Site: brandenburg
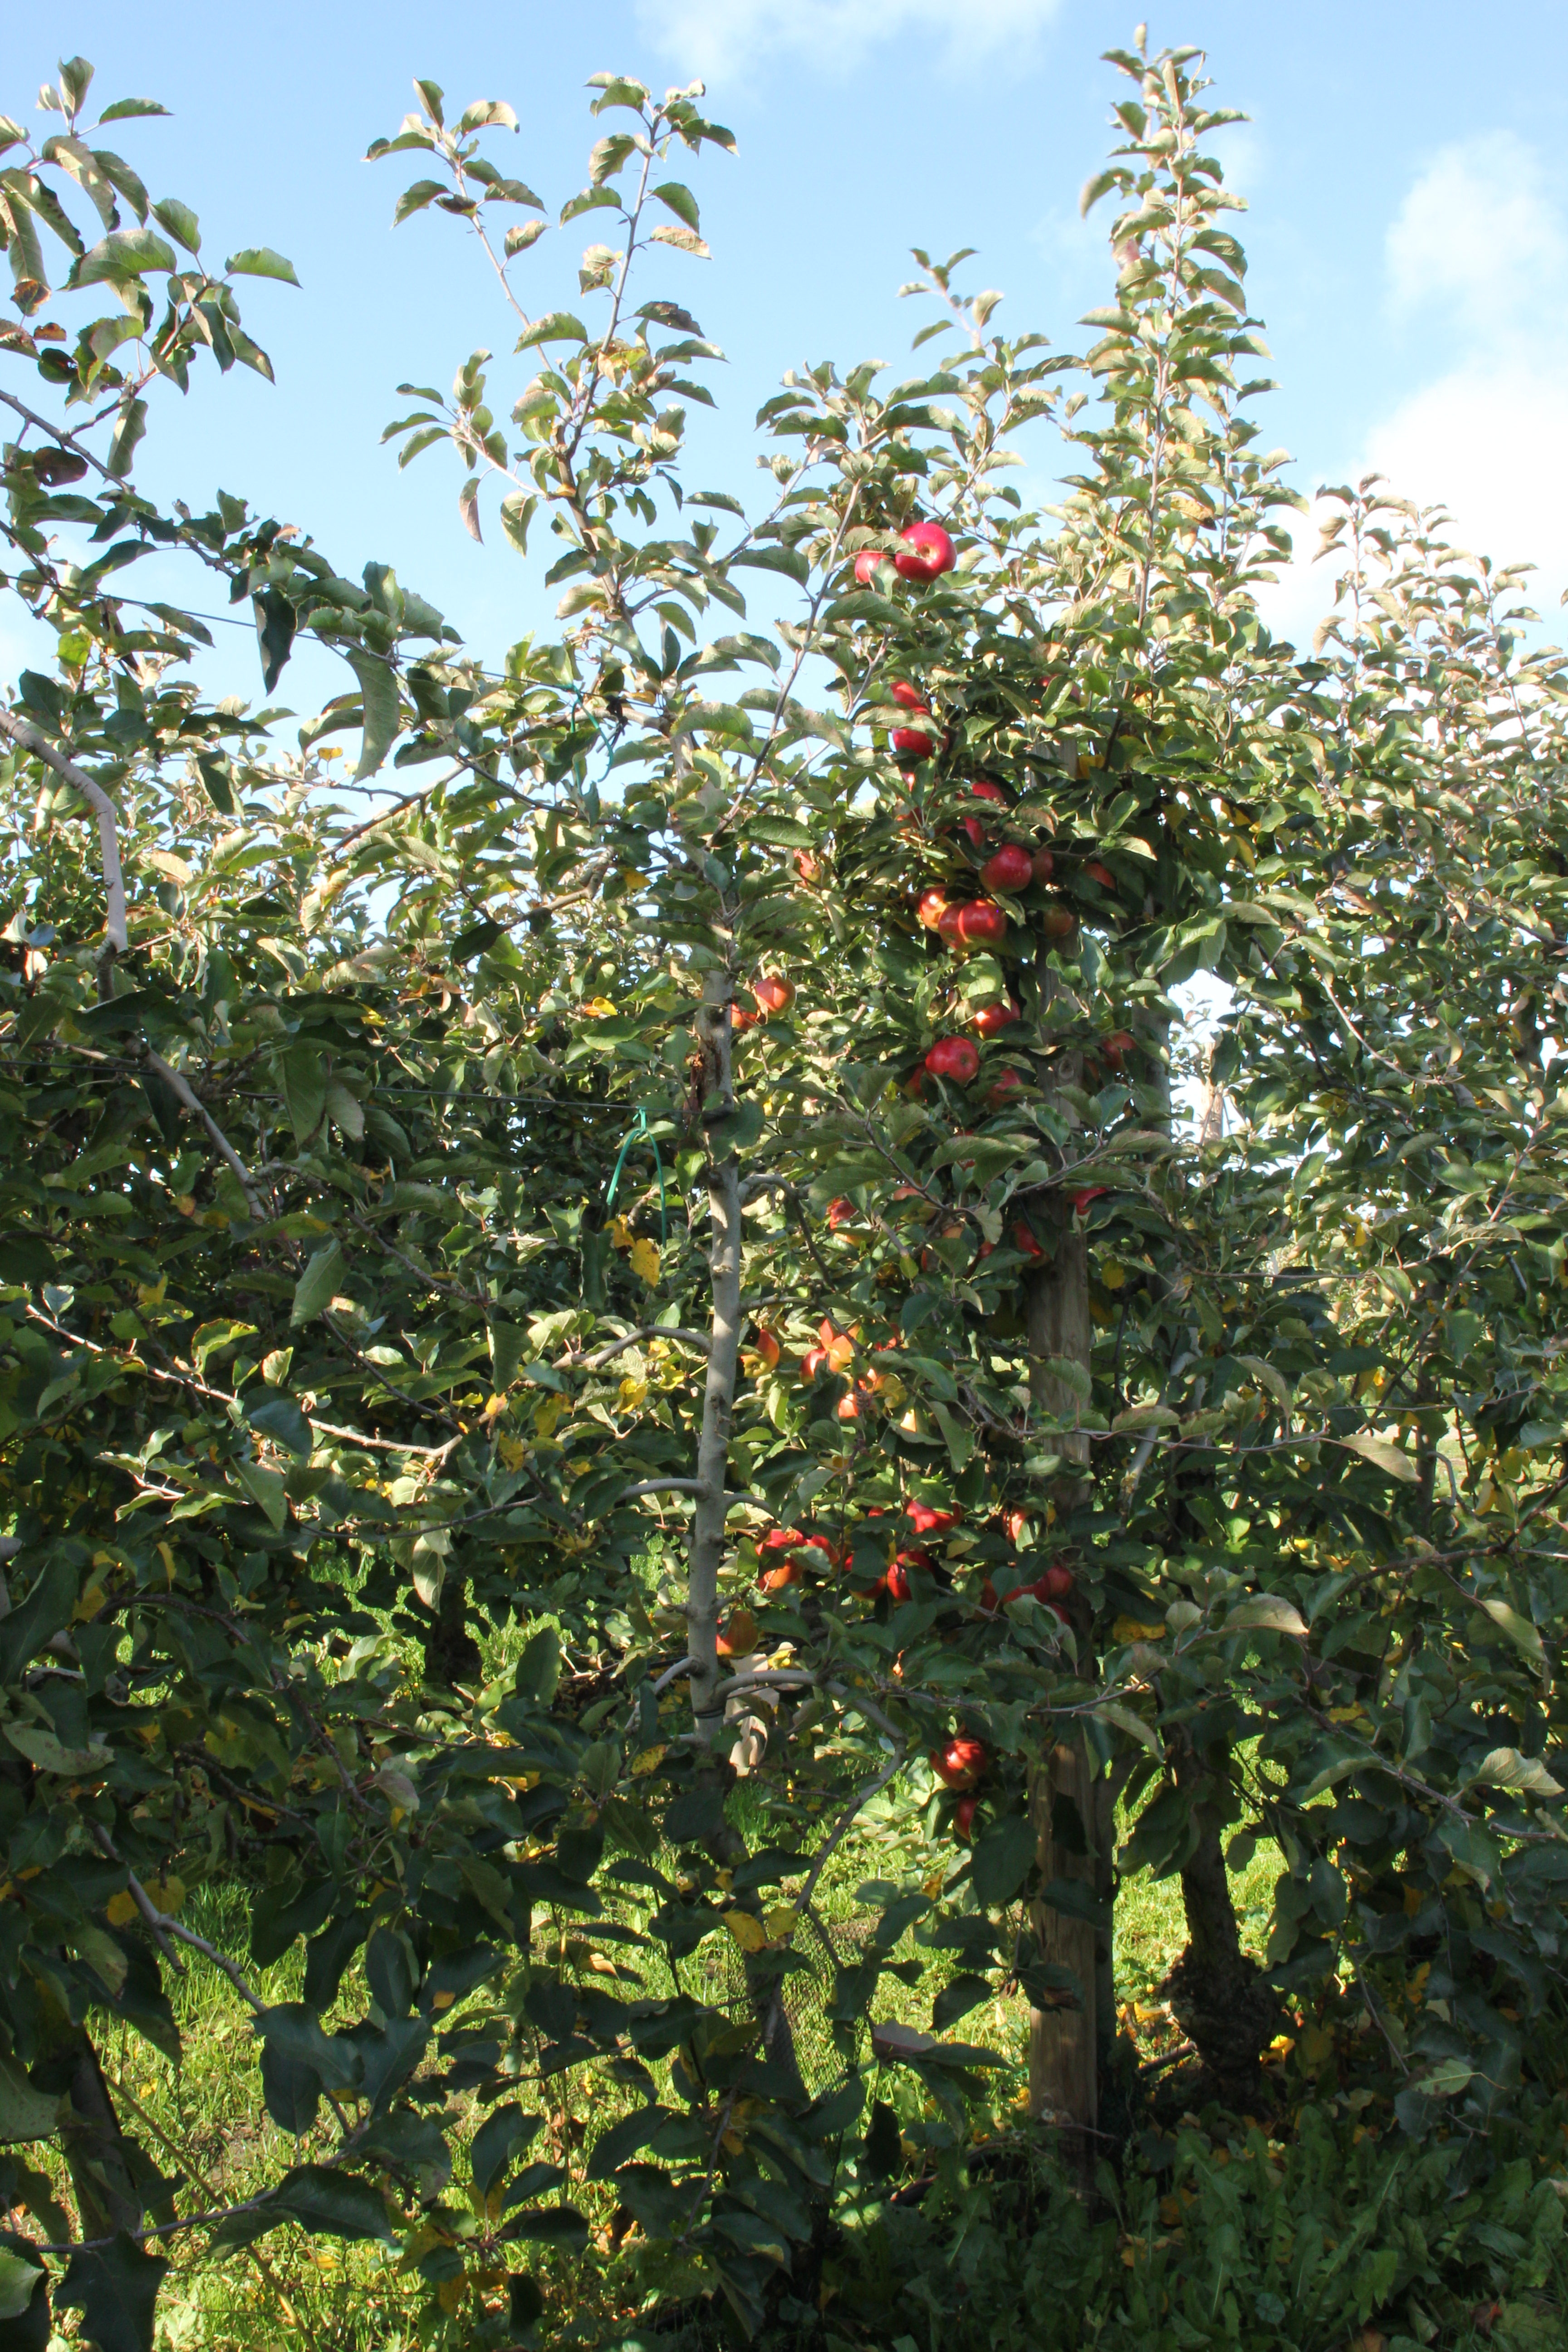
Growth stage (BBCH 91): Senescence, beginning of dormancy